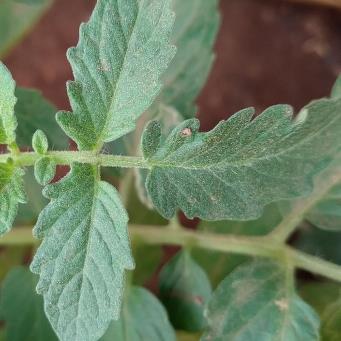
Crop: Tomato
Condition: healthy-leaf